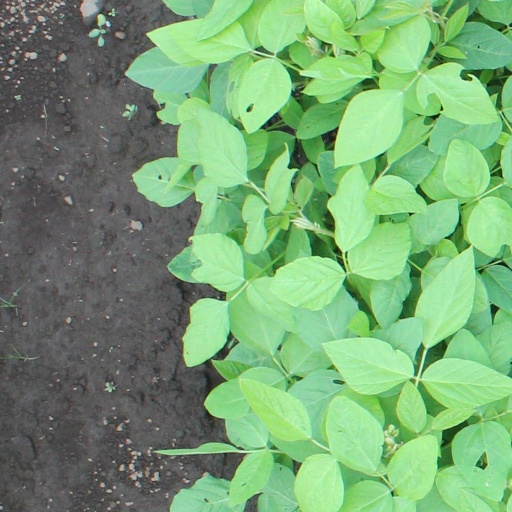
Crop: soybean